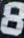
Number: 8